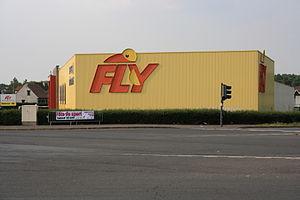
Magasin Fly à Orsay dans le département de l'Essonne en France.
Fly, est une enseigne de vente au détail de mobilier et d'objets de décoration française. La chaîne de magasins est implantée en France.